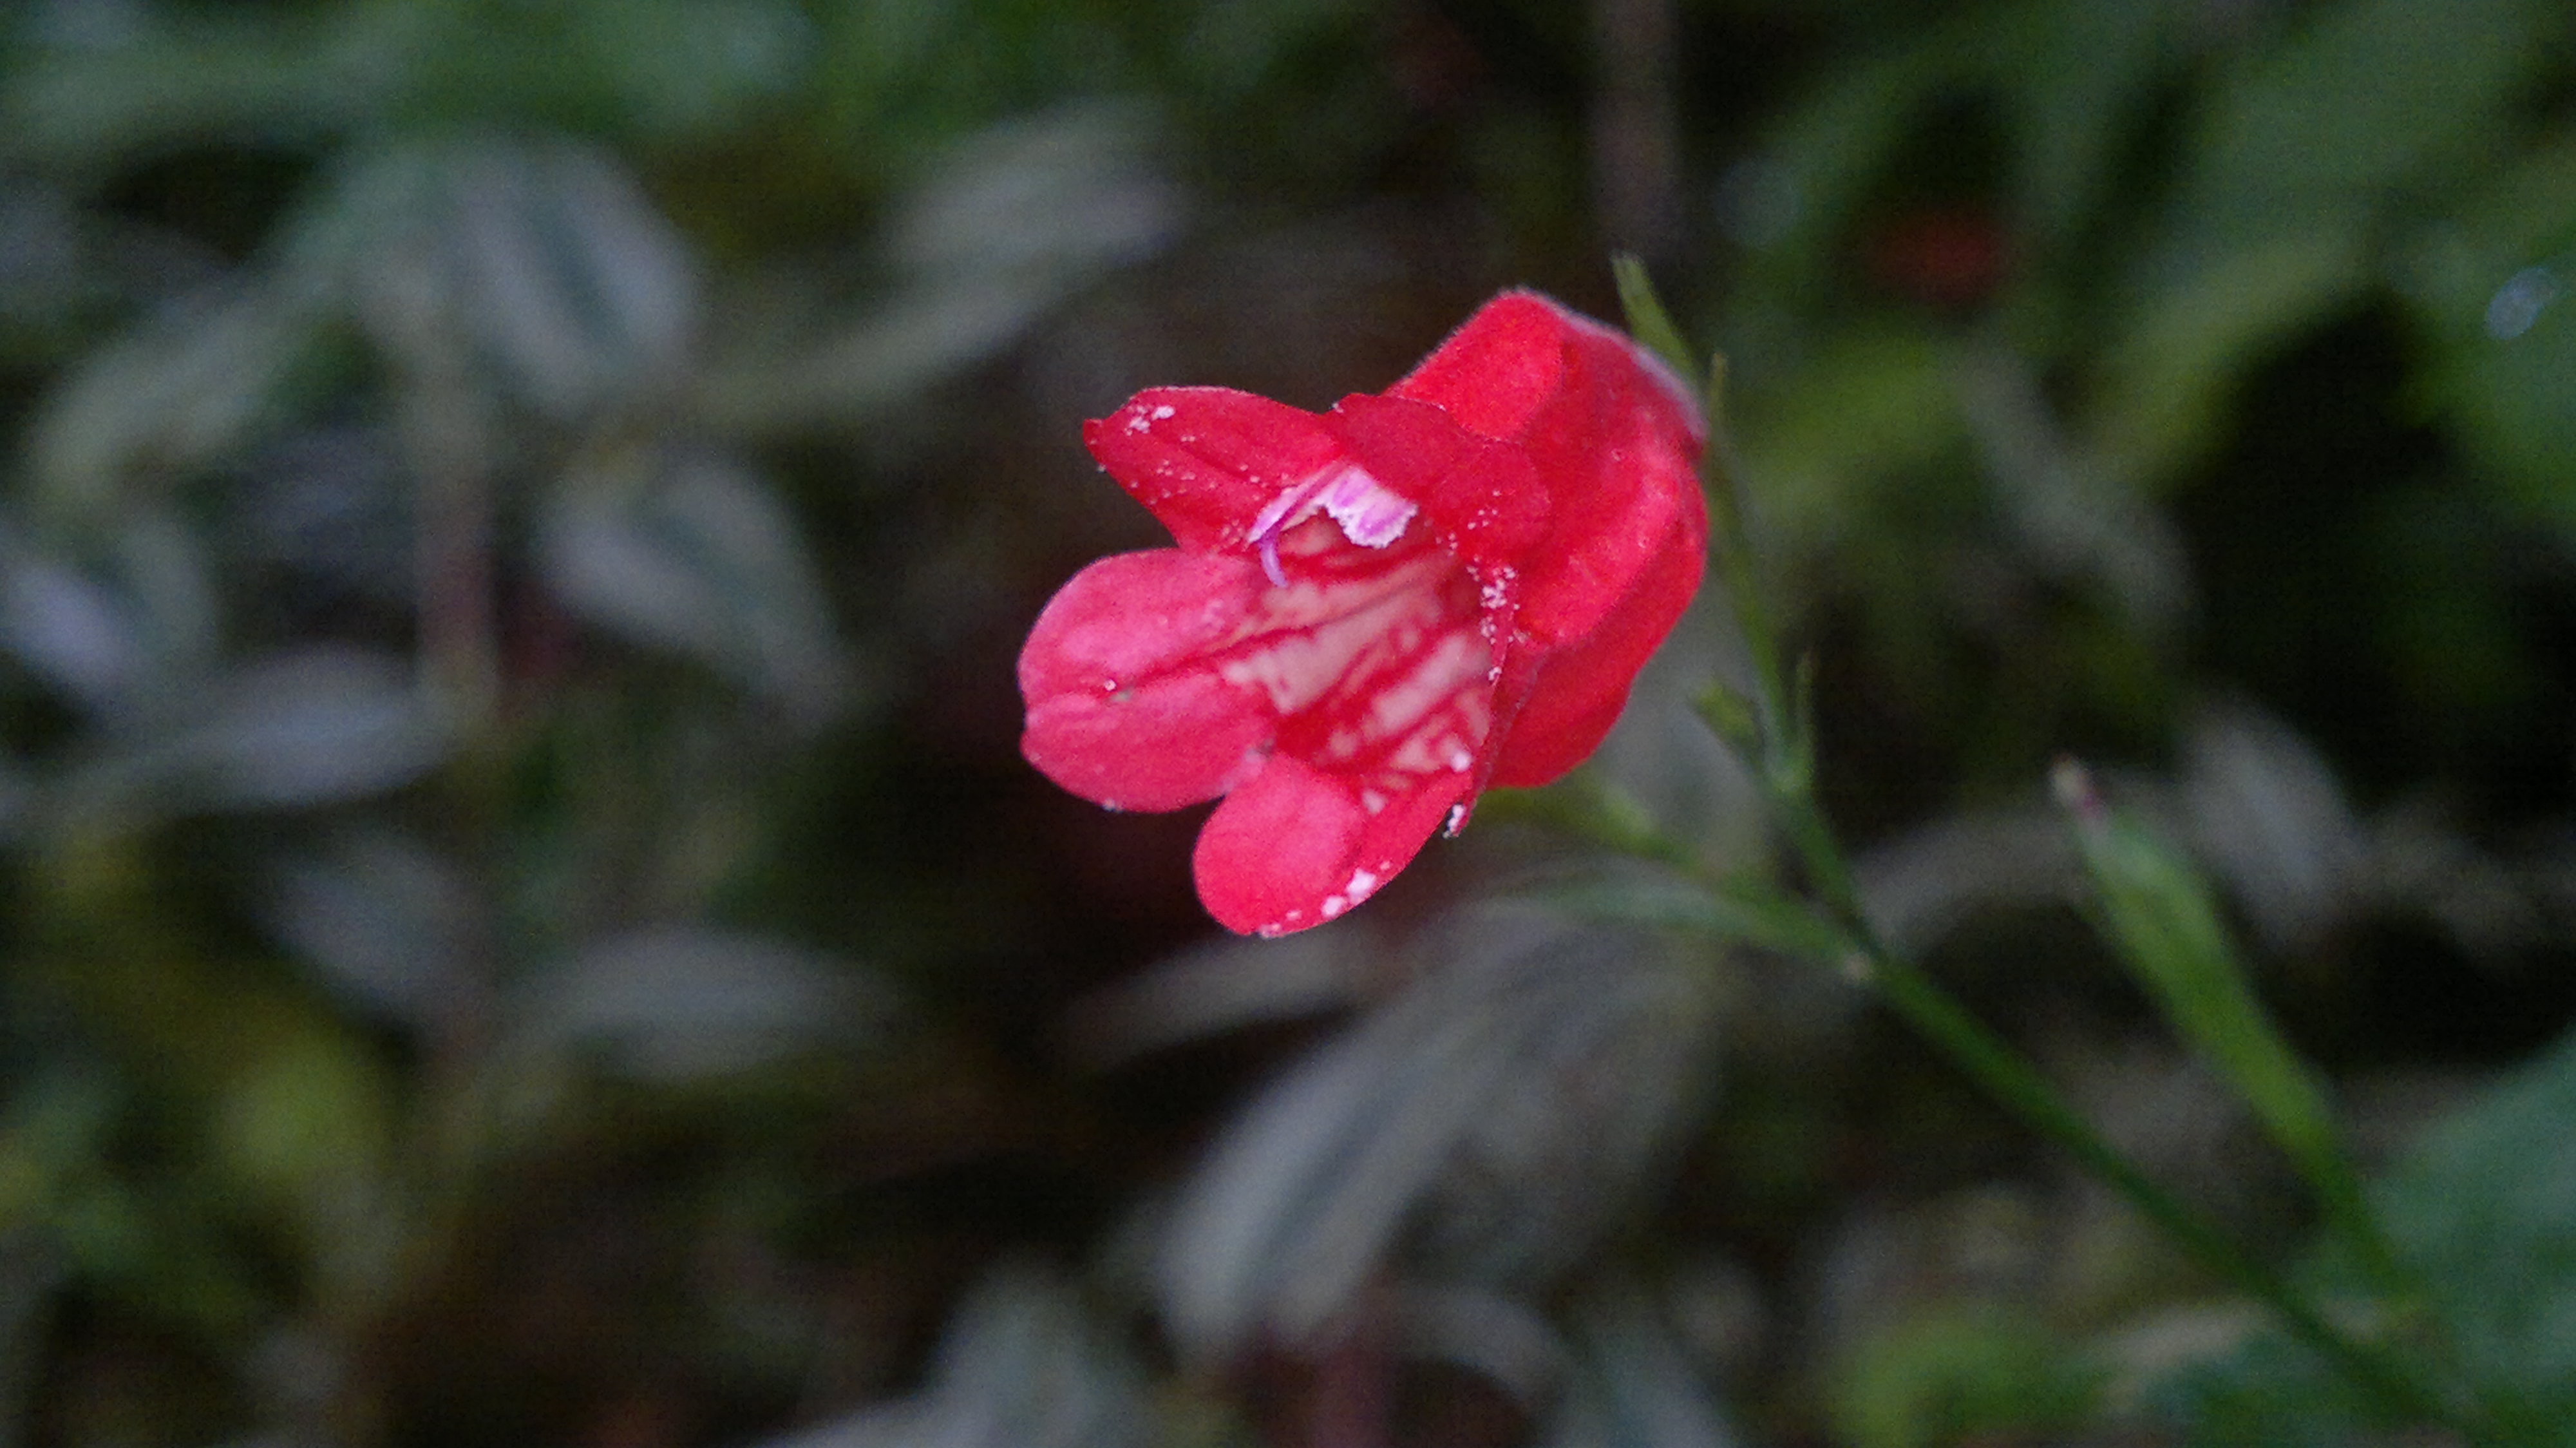
nature, plant, leaf, flower, petal, macro, botany, flora, wildflower, shrub, flor, plantas, argentina, misiones, macro photography, flowering plant, land plant